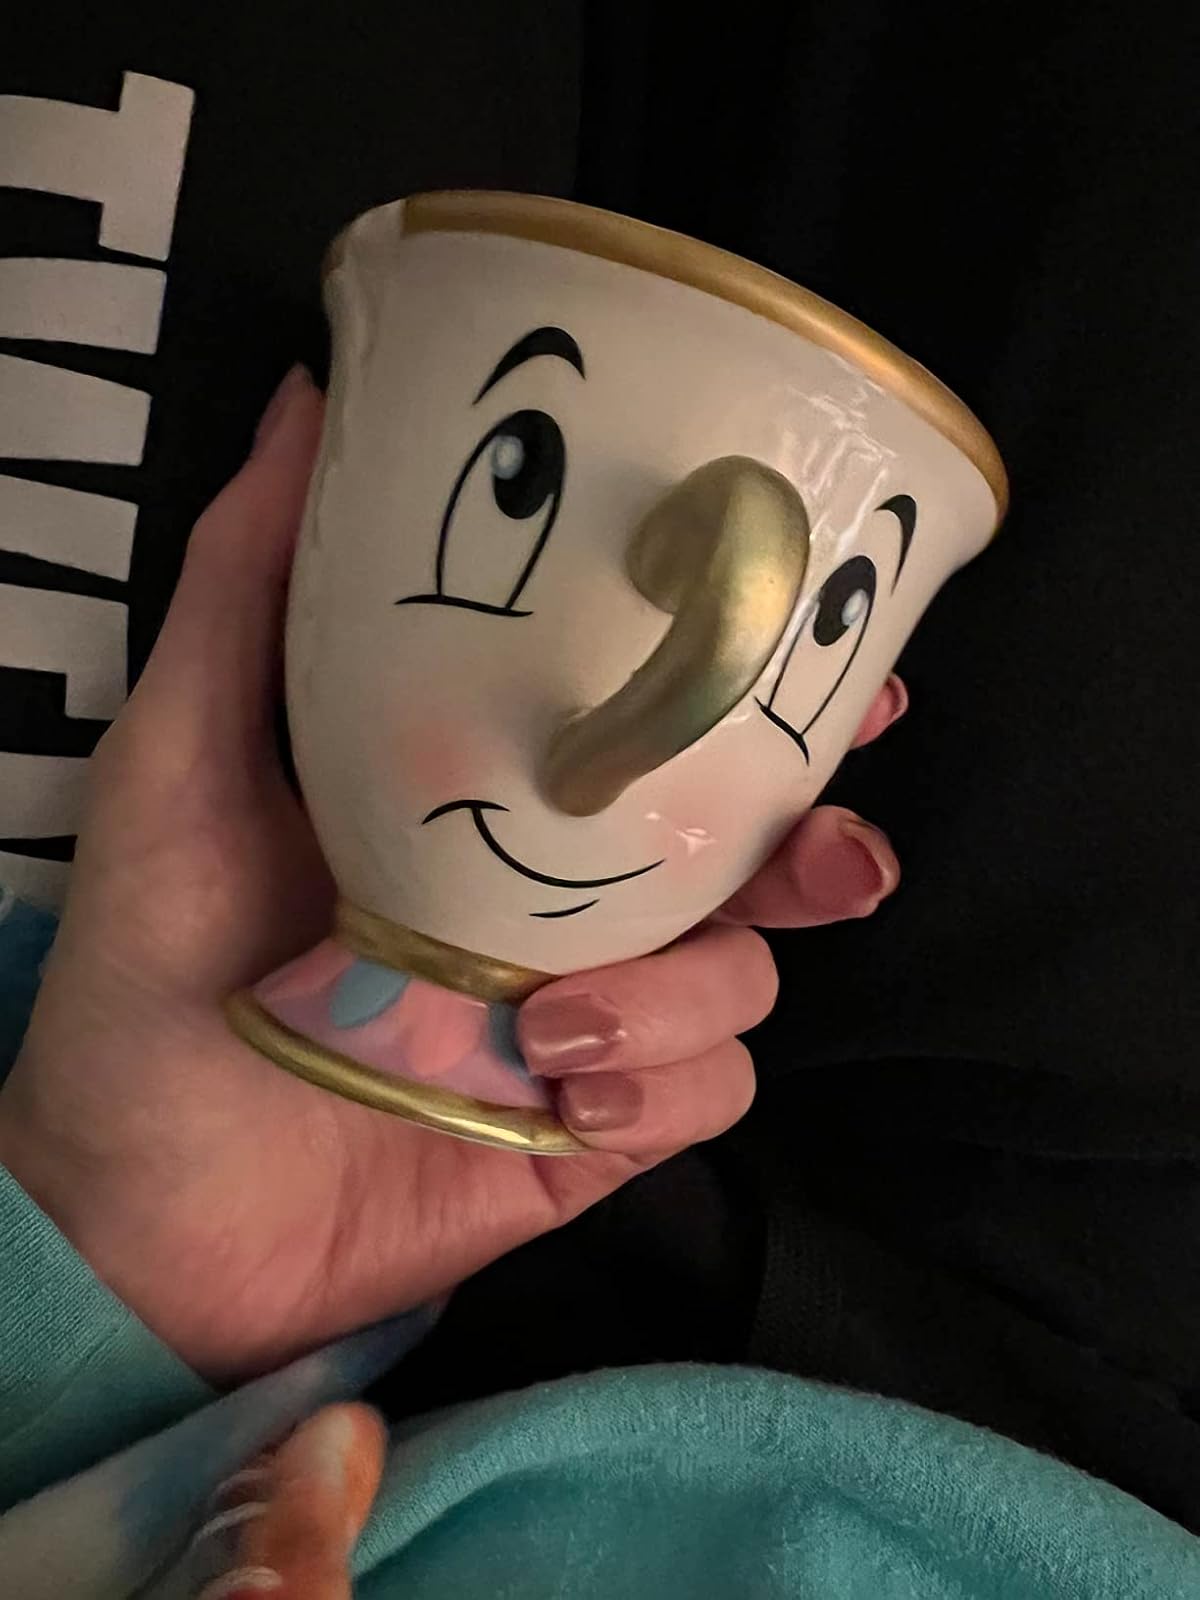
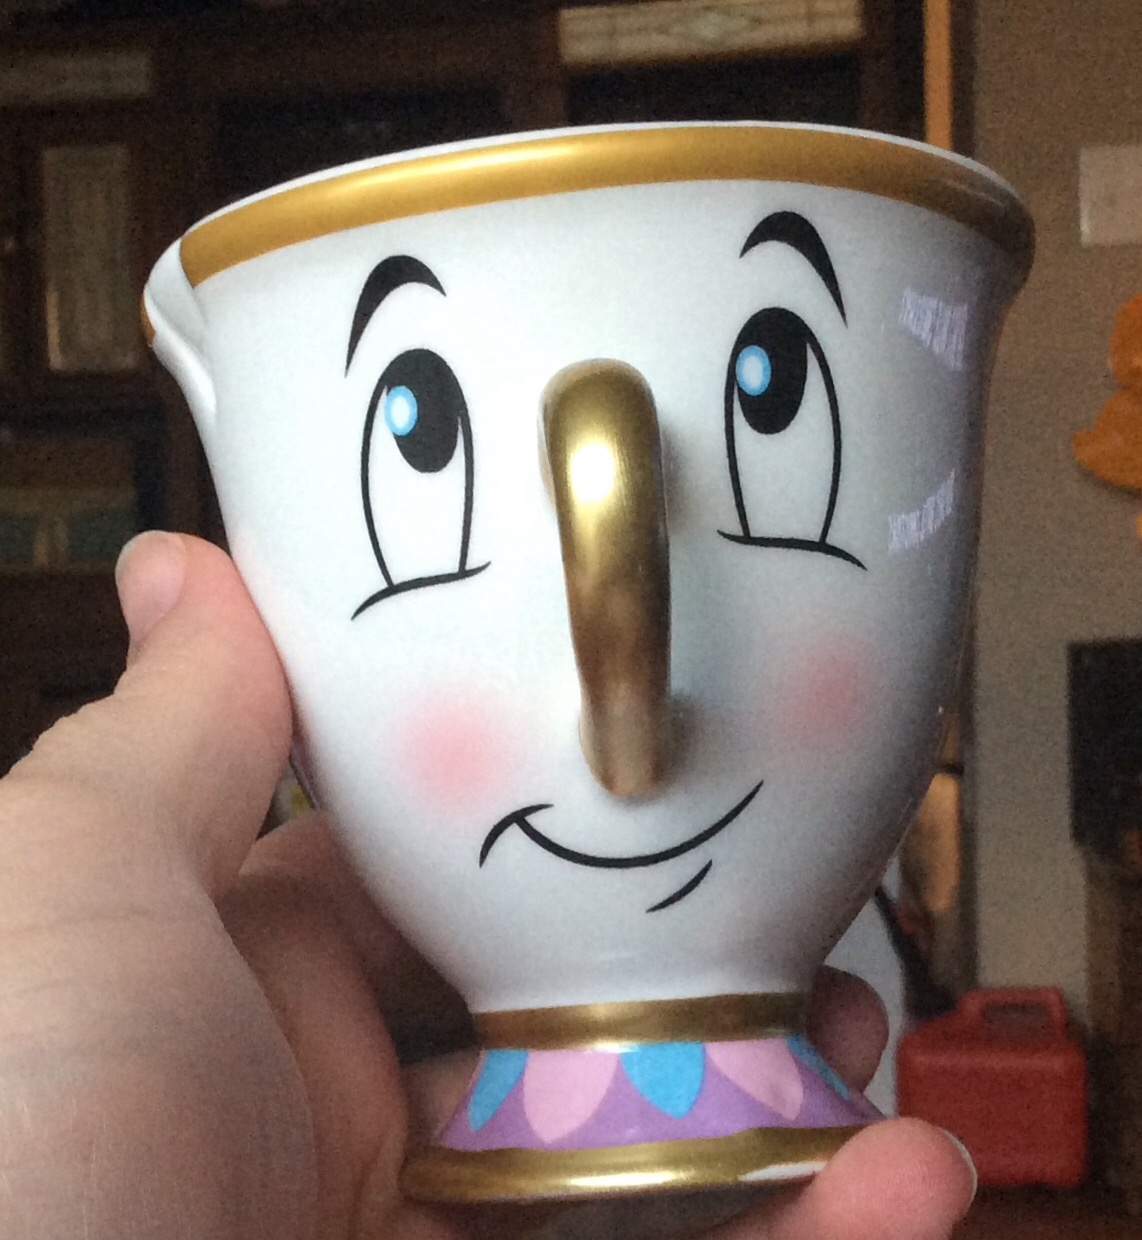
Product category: items_mug
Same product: yes